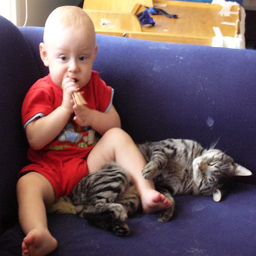
A little boy eating something with his leg over a cat.
A baby chews on a toy with a cat pinned under his leg.
The baby sits on the blue sofa with leg over the striped cat.
A toddler eats food while sitting on a cat.
A baby with its leg over a sleeping cat.